Censorship in France

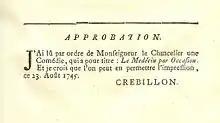
A censor's approval in a play printed in Paris in 1746, De Boissy's "Le Medecin par Occasion"

The state itself began to take a greater role in censorship over the university and in 1566, the Ordonnance of Moulins was issued, banning the writing, printing or selling of defamatory books attacking individuals' good reputations and requiring that all books published must be approved and include the privilege and the great seal. The state control was strengthened in 1571 by the edict of Gaillon which placed enforcement of the censorship laws in the Chancellor's office instead of the university.